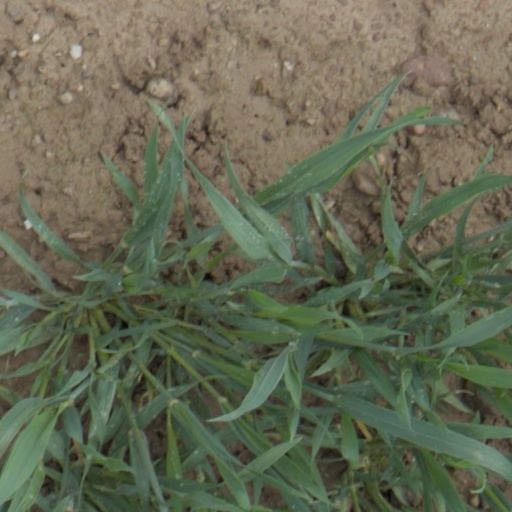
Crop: wheat